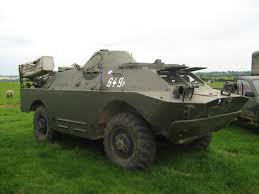
Label: BTR